List of birds of North Carolina

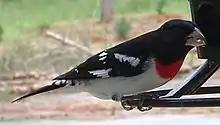
Rose-breasted grosbeak

The cardinals are a family of robust seed-eating birds with strong bills. They are typically associated with open woodland. The sexes usually have distinct plumages. Eleven species have been recorded in North Carolina.